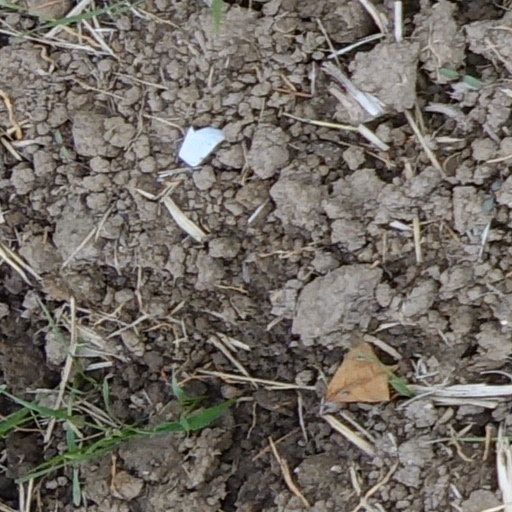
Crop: wheat